Treaty of Lahore

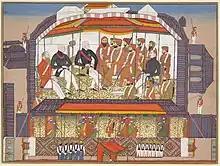
Painting of the signing of the Treaty of Bhairowal on 26 December 1846 between the Sikh Empire and British East India Company

The peace treaty was negotiated and drafted by Frederick Currie, assisted on military matters by Brevet-Major Henry Lawrence, acting under powers vested in them by Hardinge. Currie's diplomatic skills so impressed Hardinge that the British authorities rewarded him with a baronetcy in January 1847.